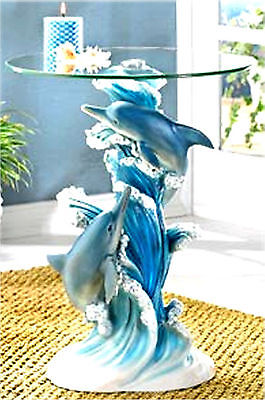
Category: table